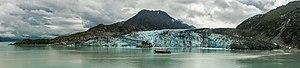
Le parc national de Glacier Bay est un parc national situé en Alaska aux États-Unis d'Amérique.